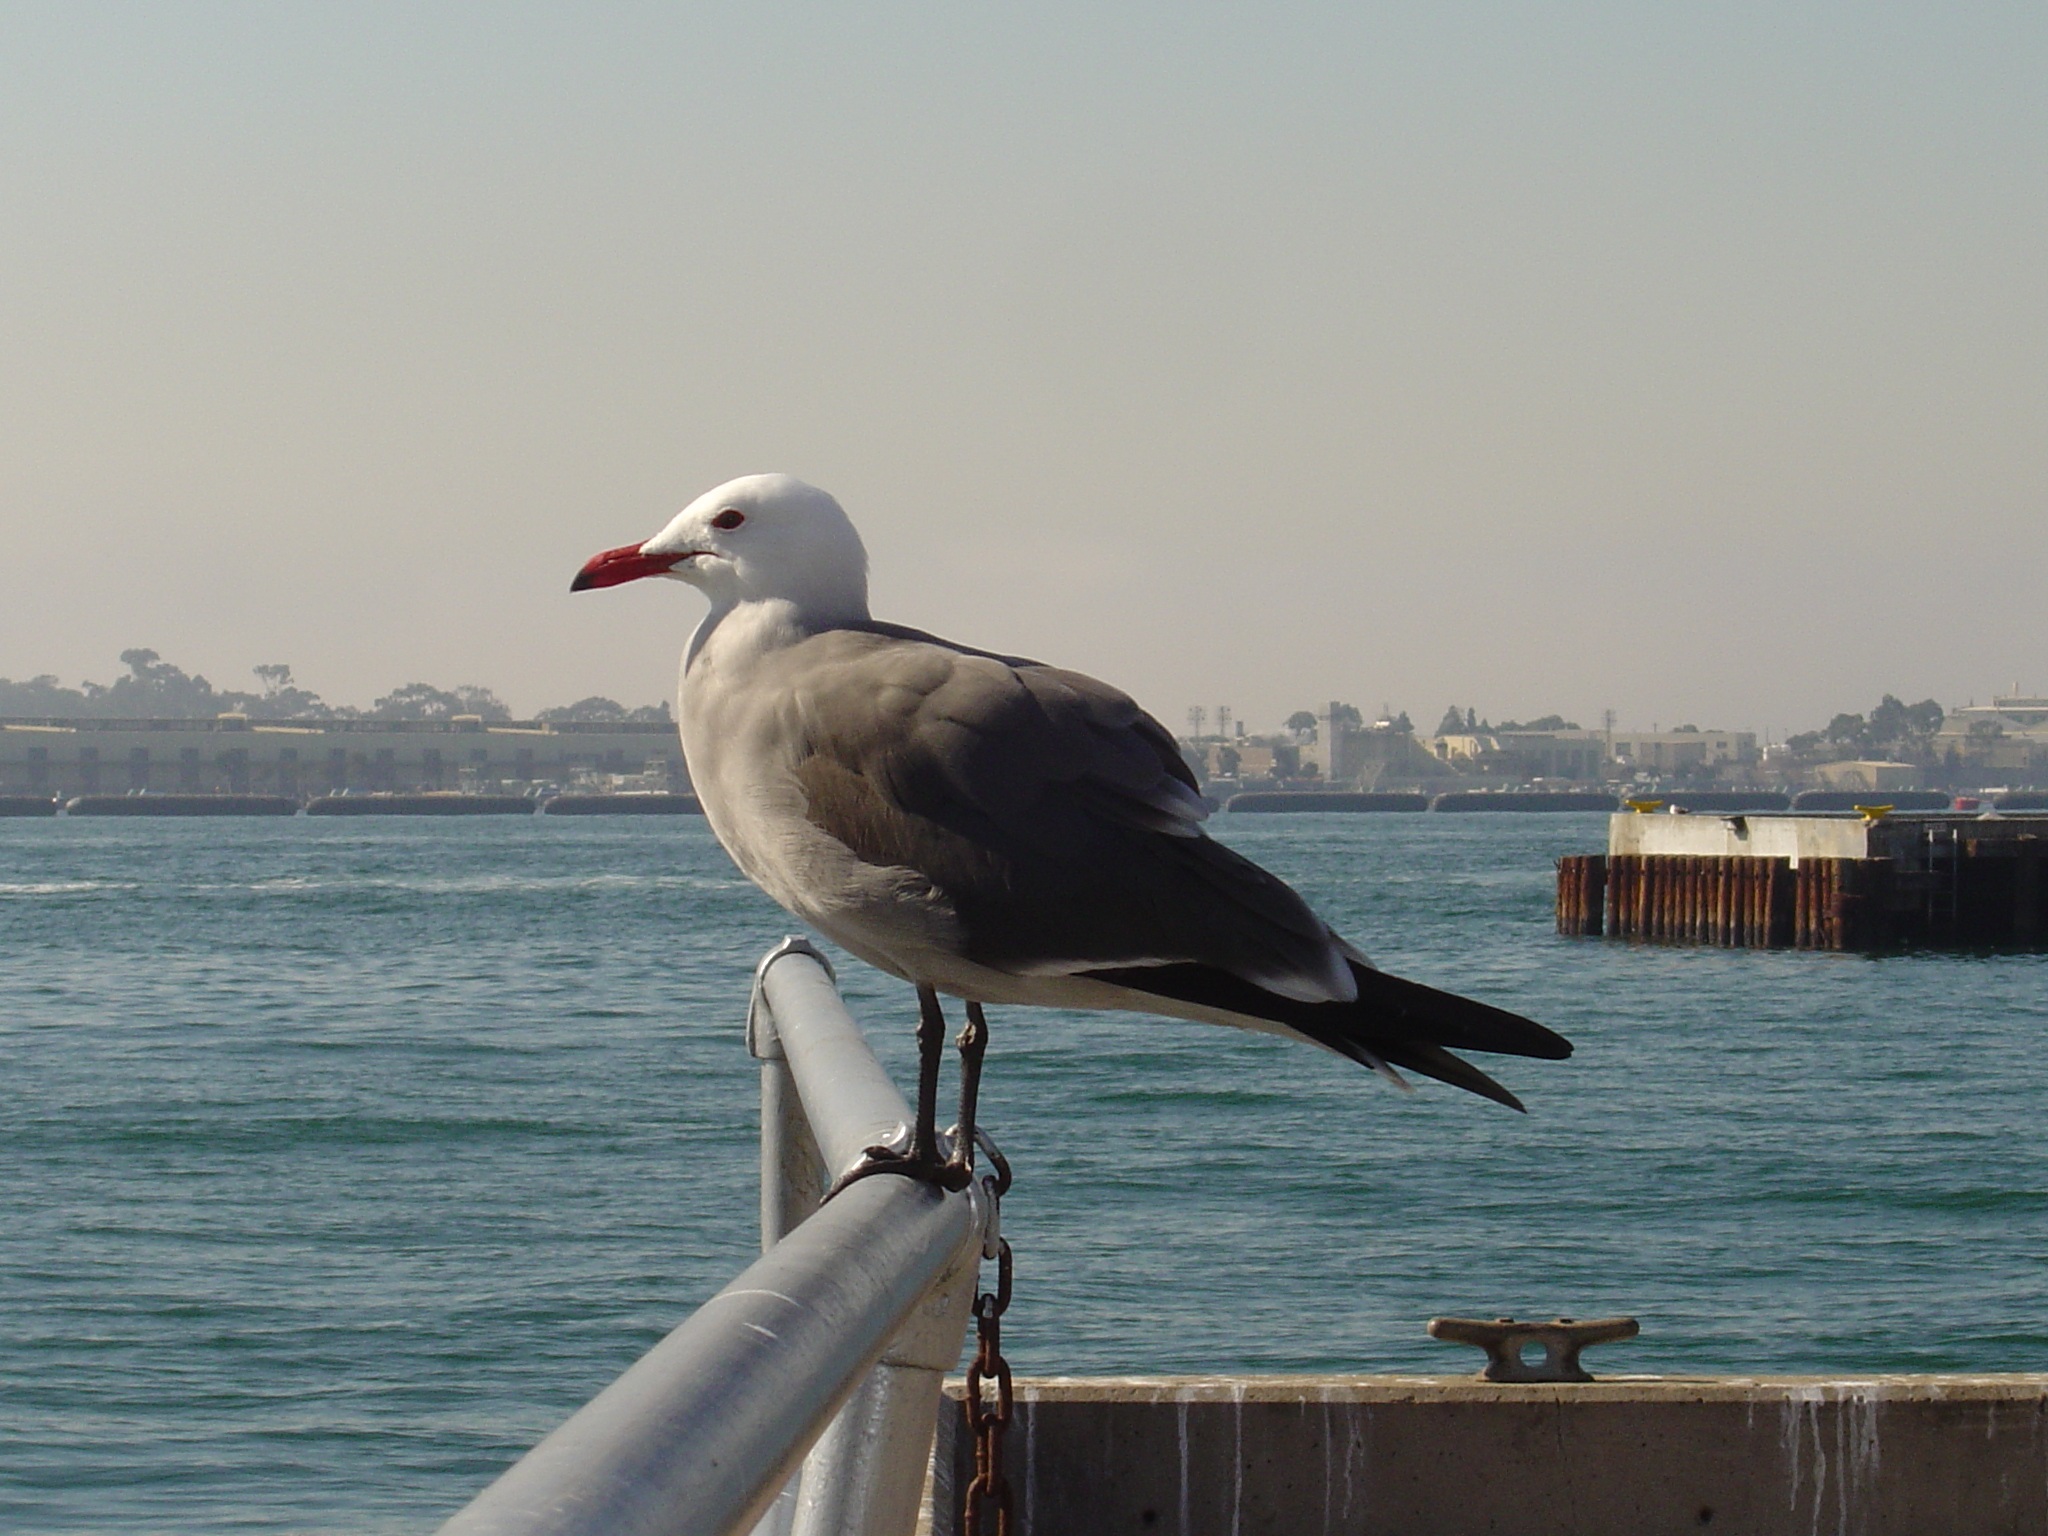
beach, sea, coast, water, nature, ocean, bird, shore, animal, seabird, seagull, looking, wildlife, wild, gull, bay, harbor, feather, fauna, birds, vertebrate, perched, charadriiformes